Clun

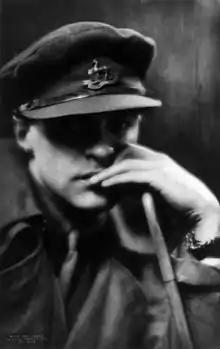
Bruce Bairnsfather, 1918

Over the three days of the first May bank holiday every year, the Green Man festival is held. On the bank holiday Monday the Green Man enters Clun to battle the spirit of winter at Clun Bridge and a May fair is held in the grounds of Clun Castle with a May Queen.